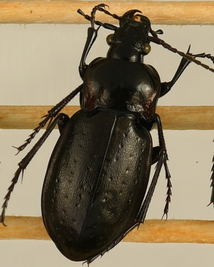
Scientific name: Carabus nemoralis
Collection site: Treehaven Site (TREE), plot TREE_006